German Cooperative Financial Group

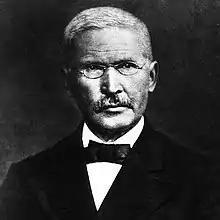
Friedrich Wilhelm Raiffeisen (1818–1888)

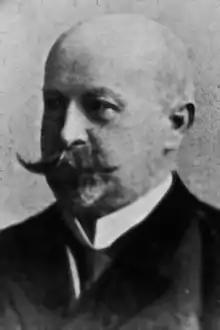
Wilhelm Haas (1839–1913)

In 1843, the first German cooperative bank was created by 50 inhabitants of Öhringen in the Kingdom of Württemberg, who named it the ("private savings and lending bank of Öhringen") – it still exists as the .